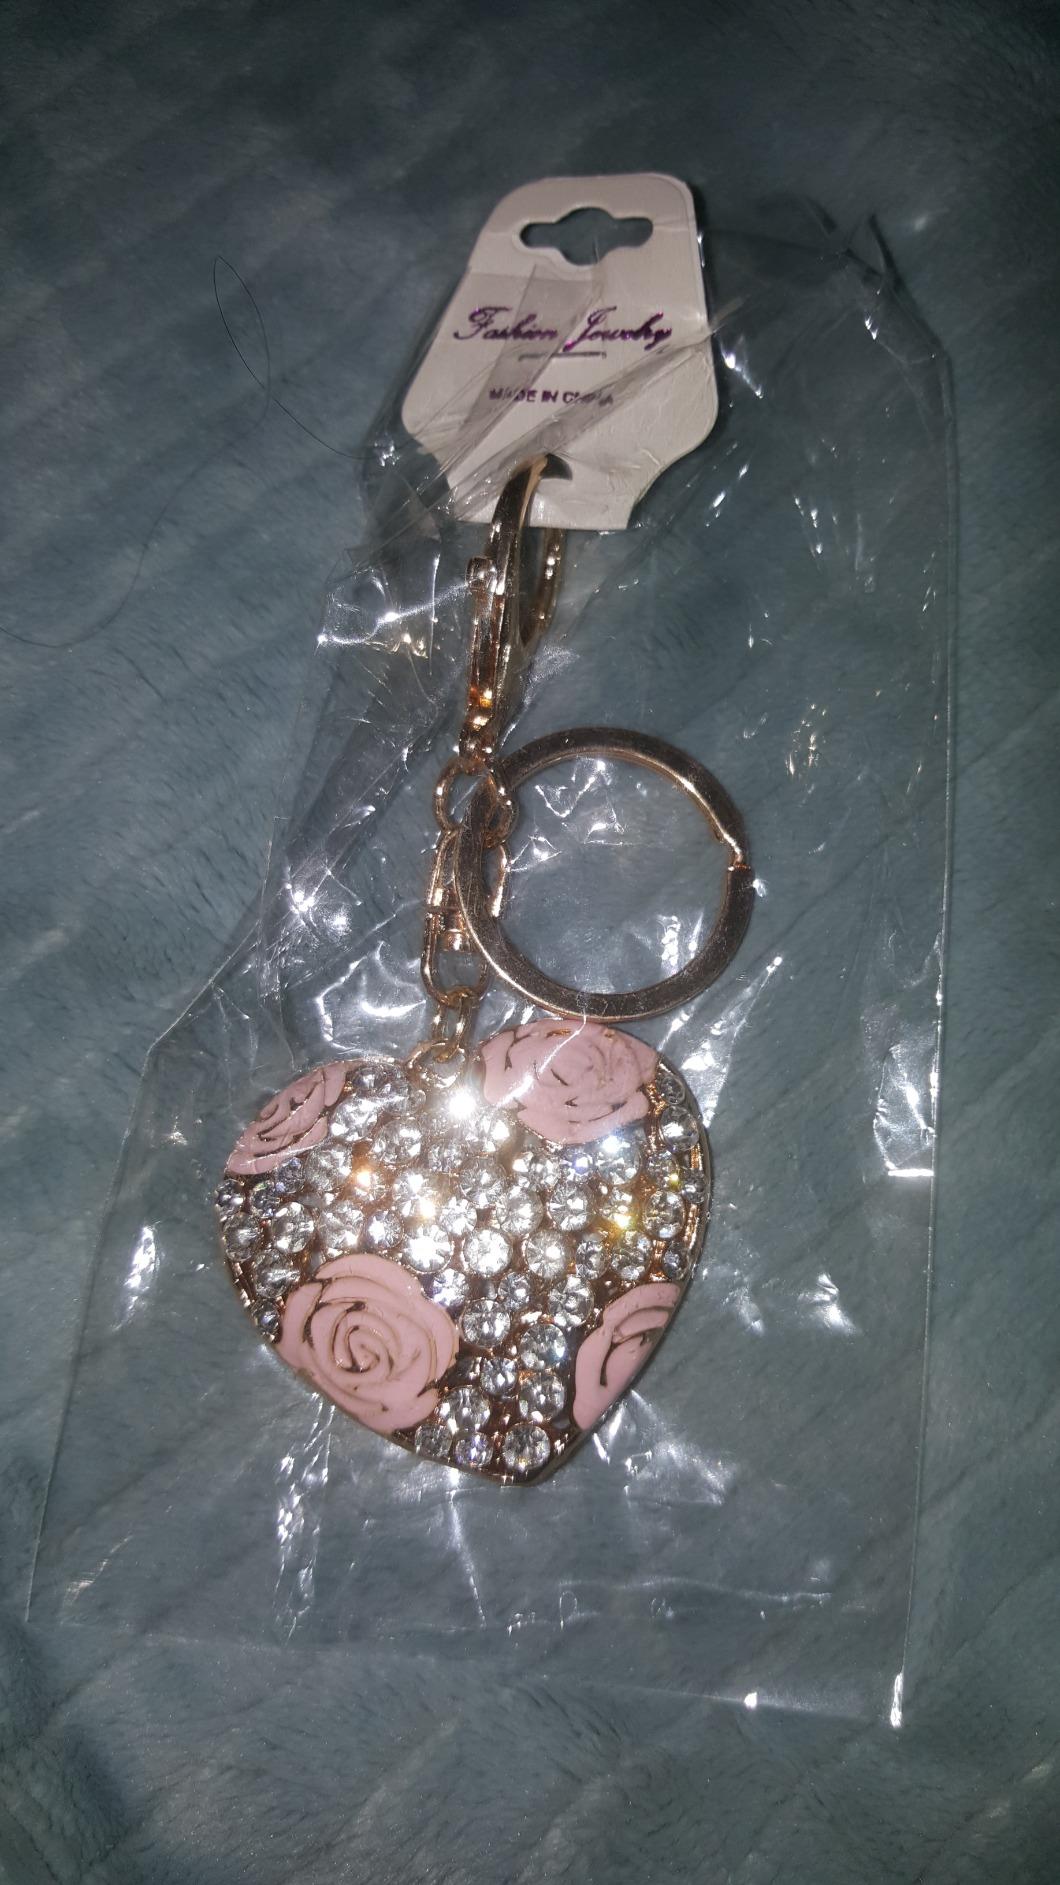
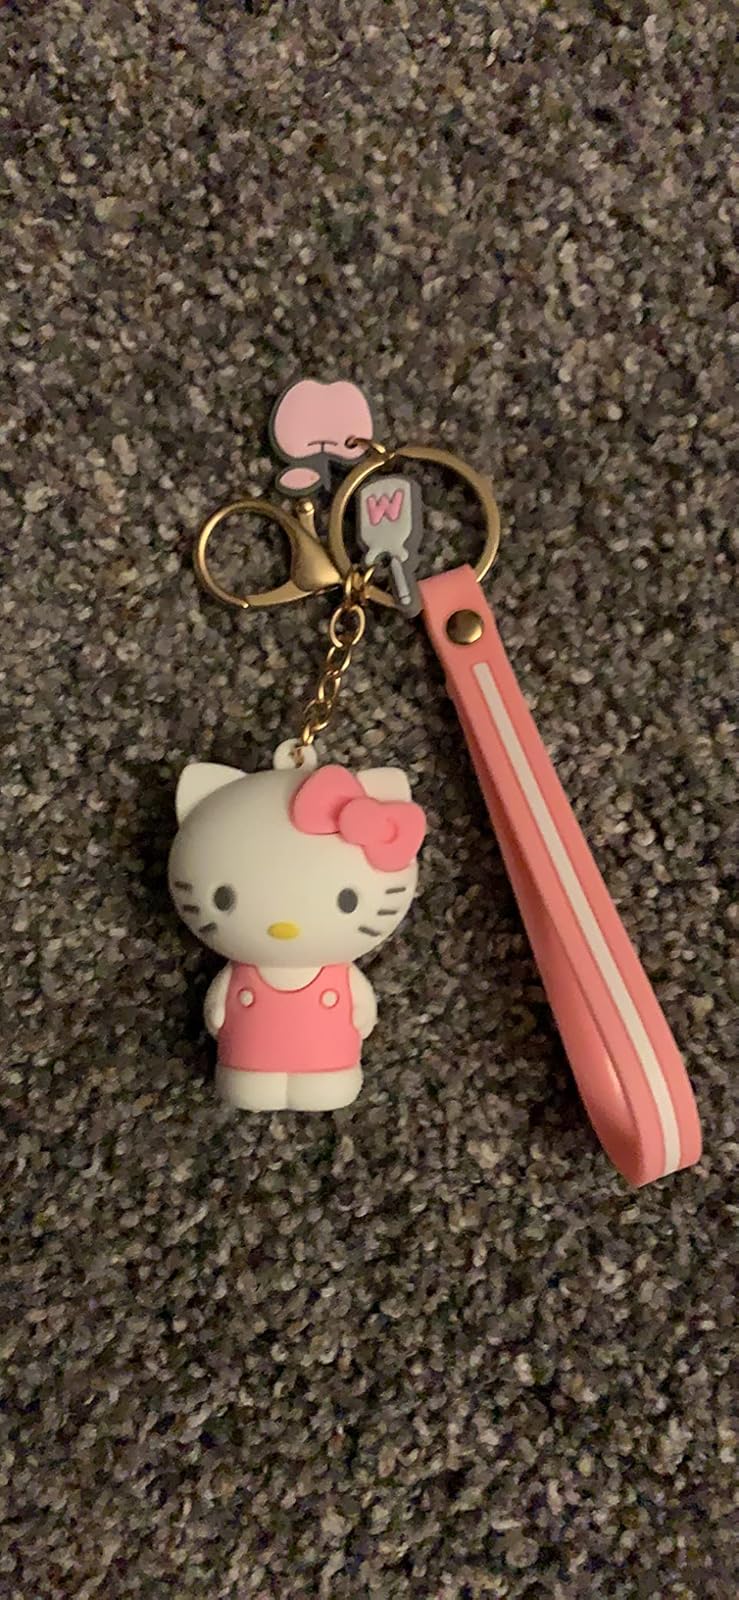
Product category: accessories_keychain
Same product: no